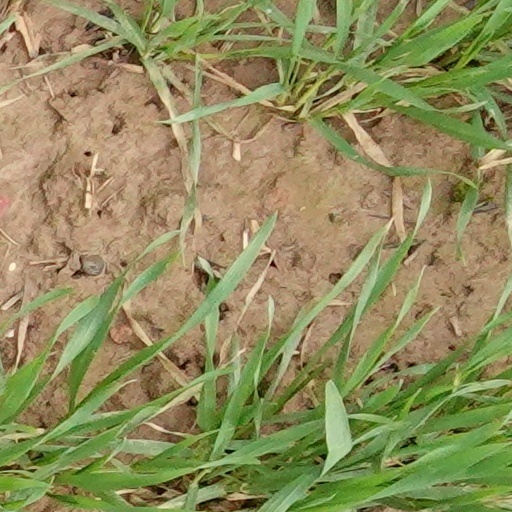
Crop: wheat